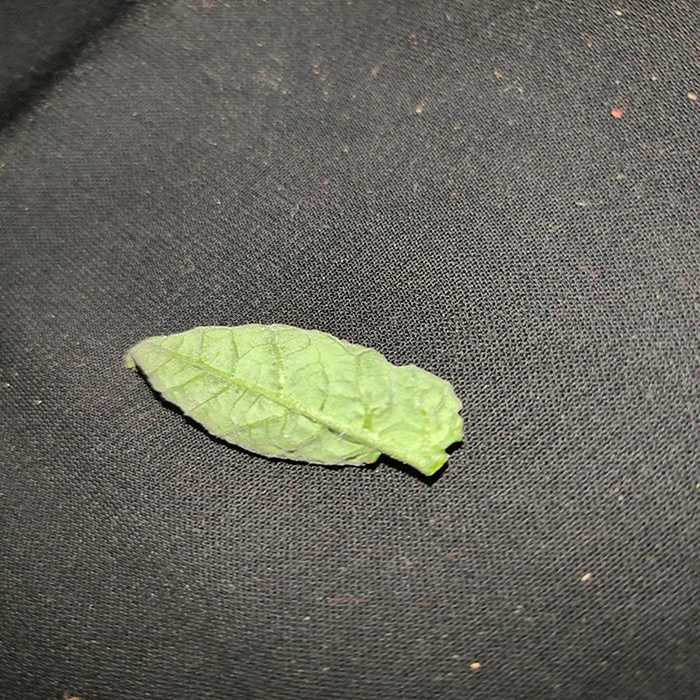
Plant: Tomato
Label: Tomato leaf curl virus